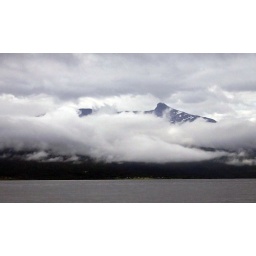
clouds and mountains around narvik norway